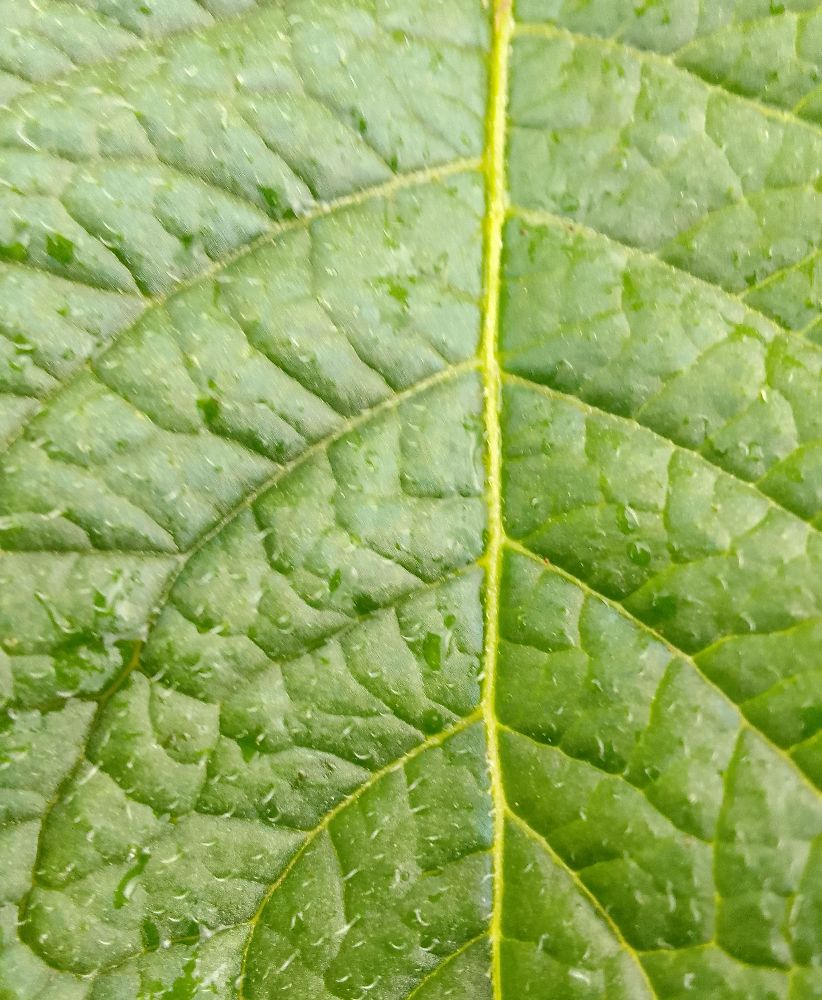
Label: Healthy